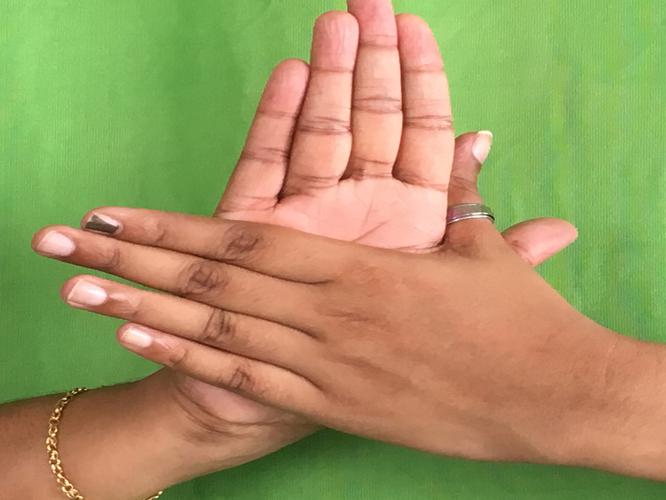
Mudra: Chakra
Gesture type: double_hand